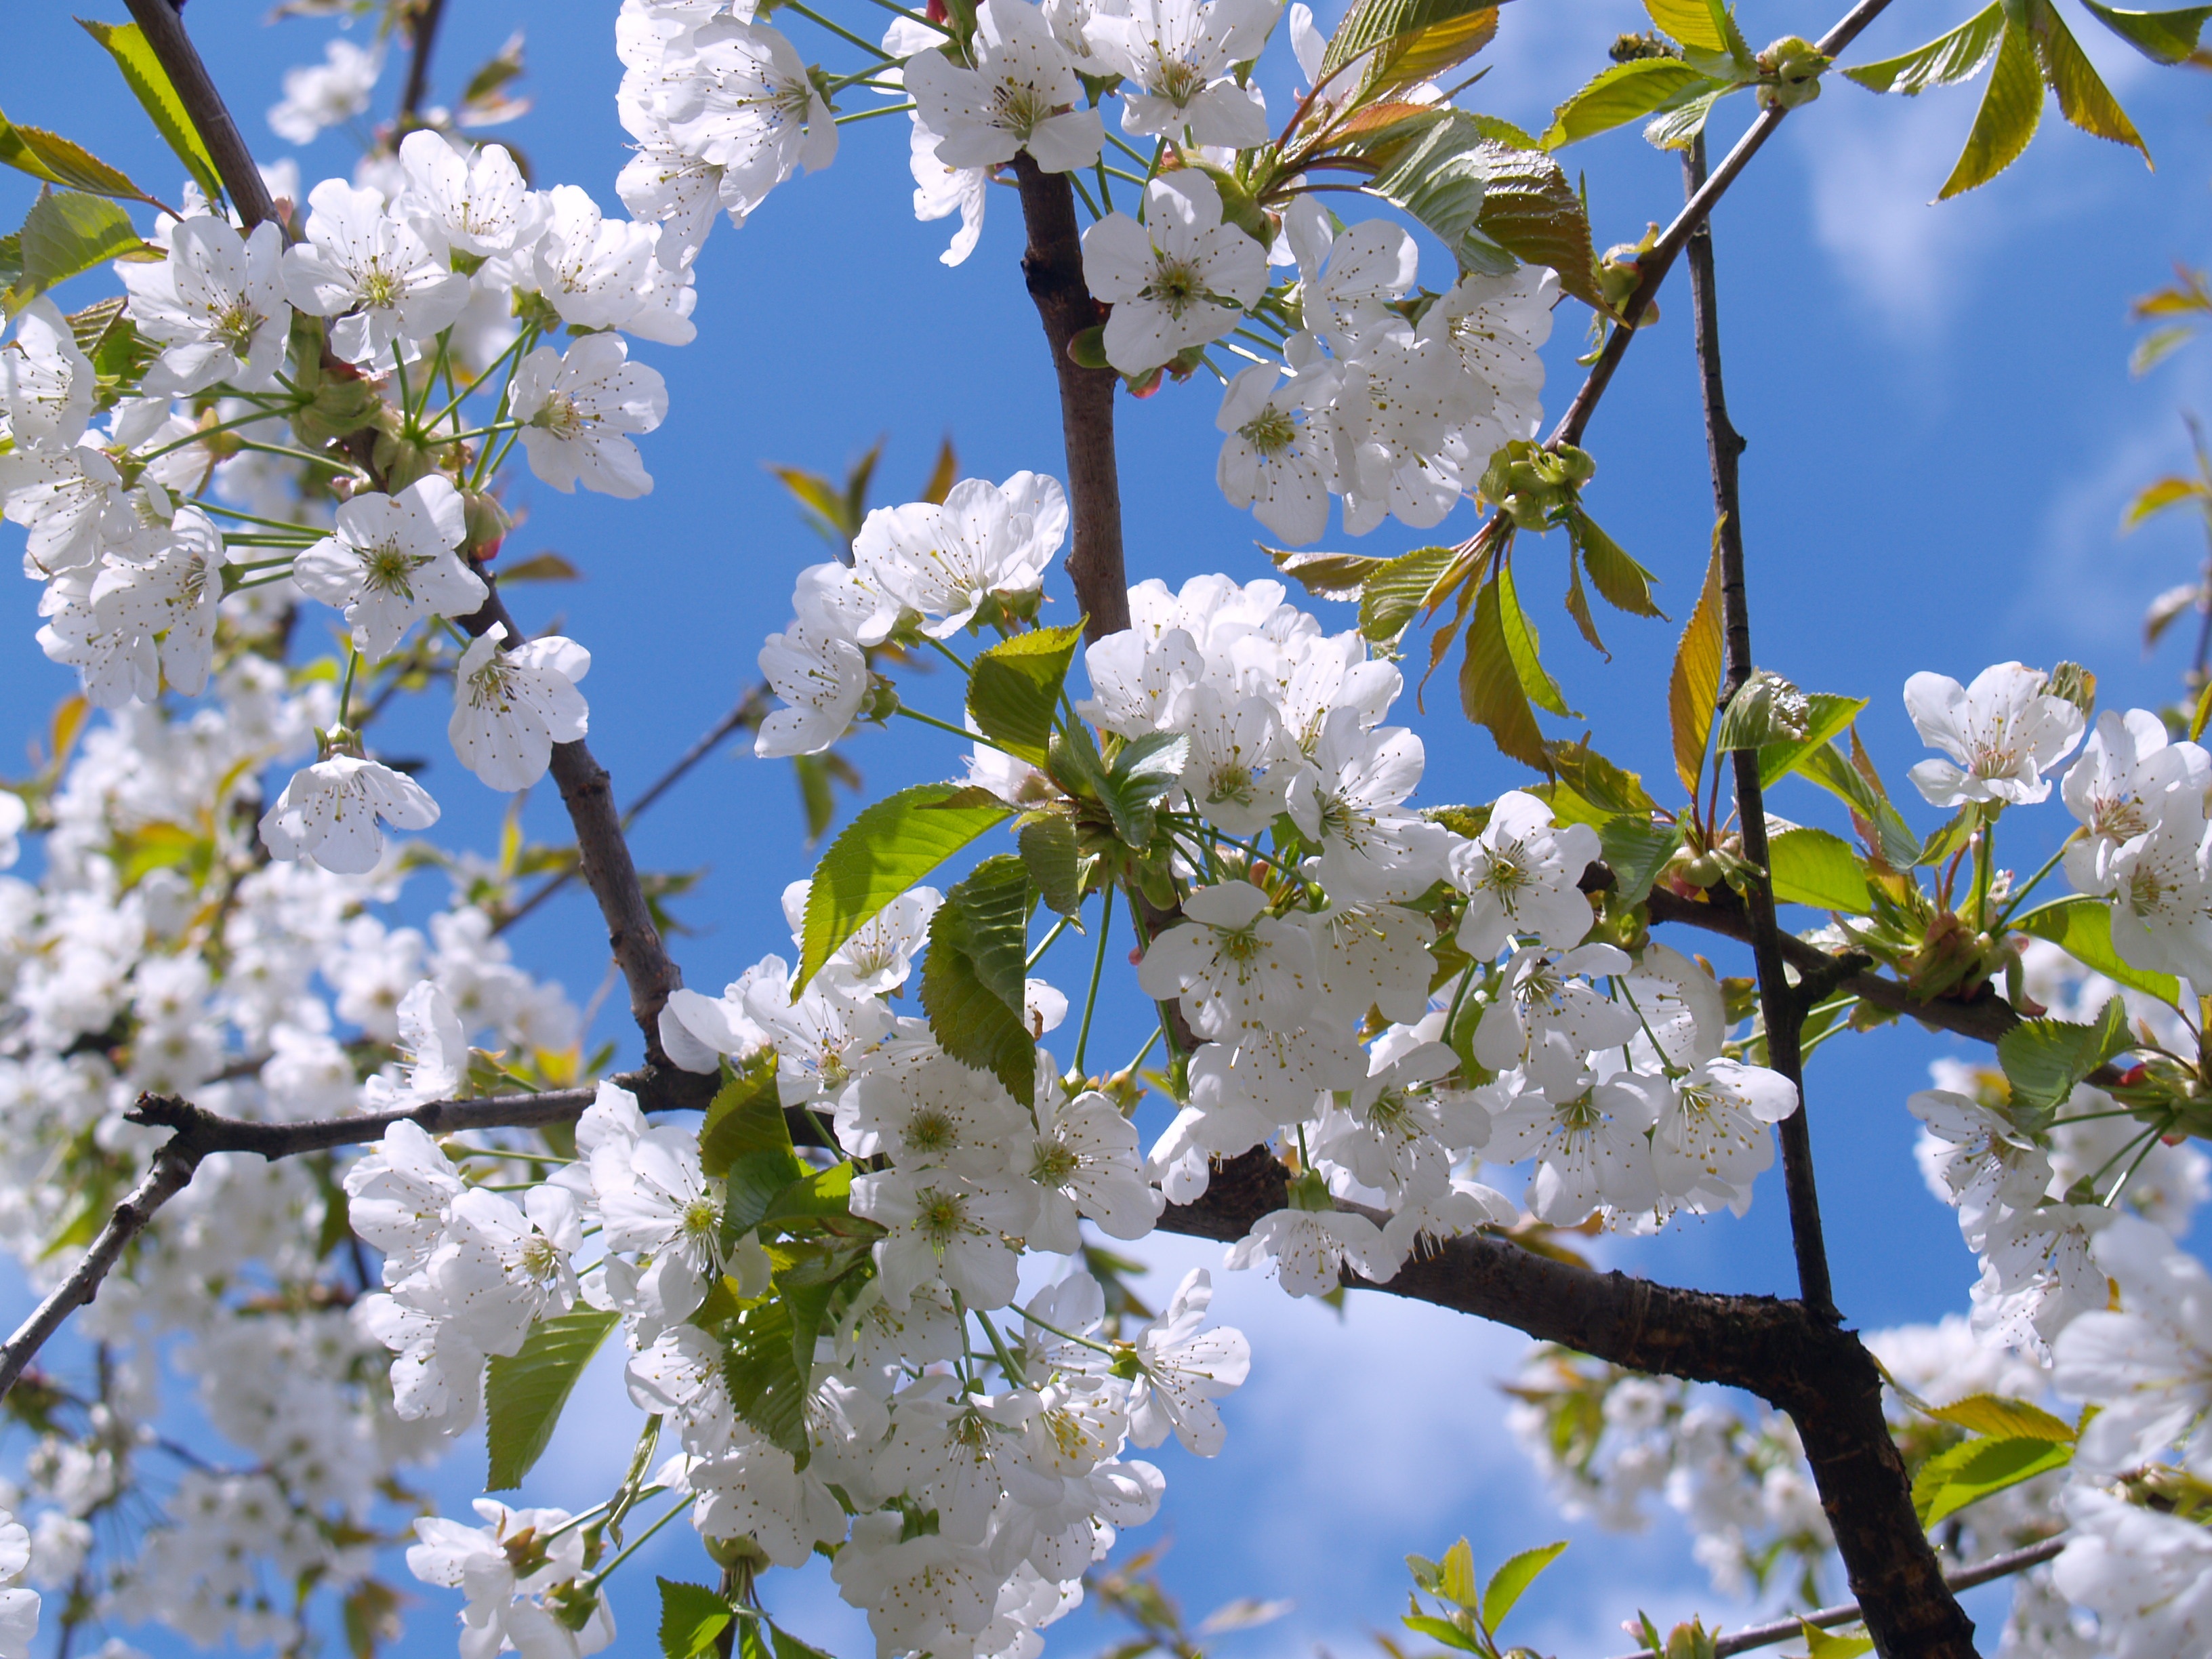
tree, nature, branch, blossom, plant, sky, white, flower, bloom, food, spring, green, produce, garden, cherry blossom, cherry, white blossom, flowering plant, umbel, cherry branch, land plant